Charivari (decorative chain)

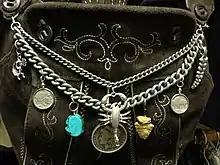
Charivari Arizona-style

Charivari (pronounced ) is a piece of costume jewellery popular in the German state of Bavaria. Made of solid silver or silver-plated chain, it is decorated with gemstones, coins, medals, horn, and small body parts from a variety of animals.